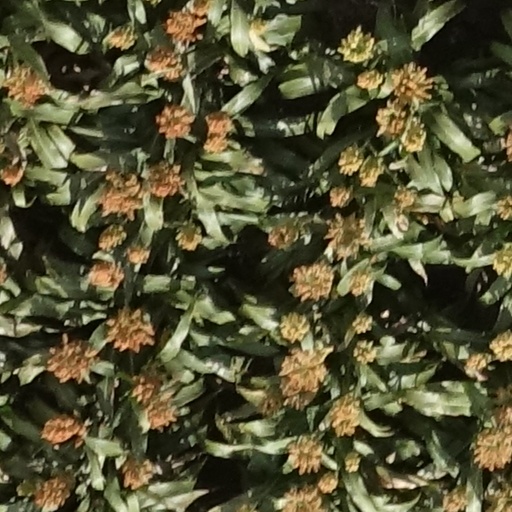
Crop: sorghum